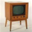
Label: television